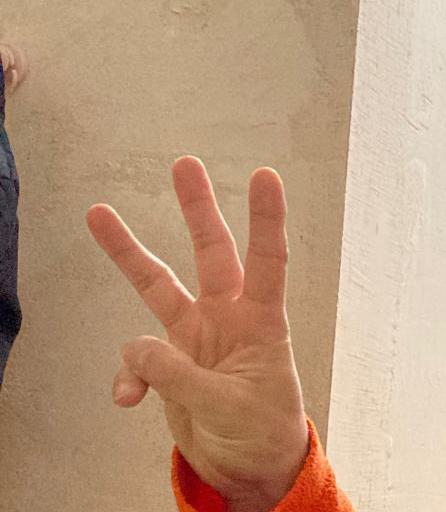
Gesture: three